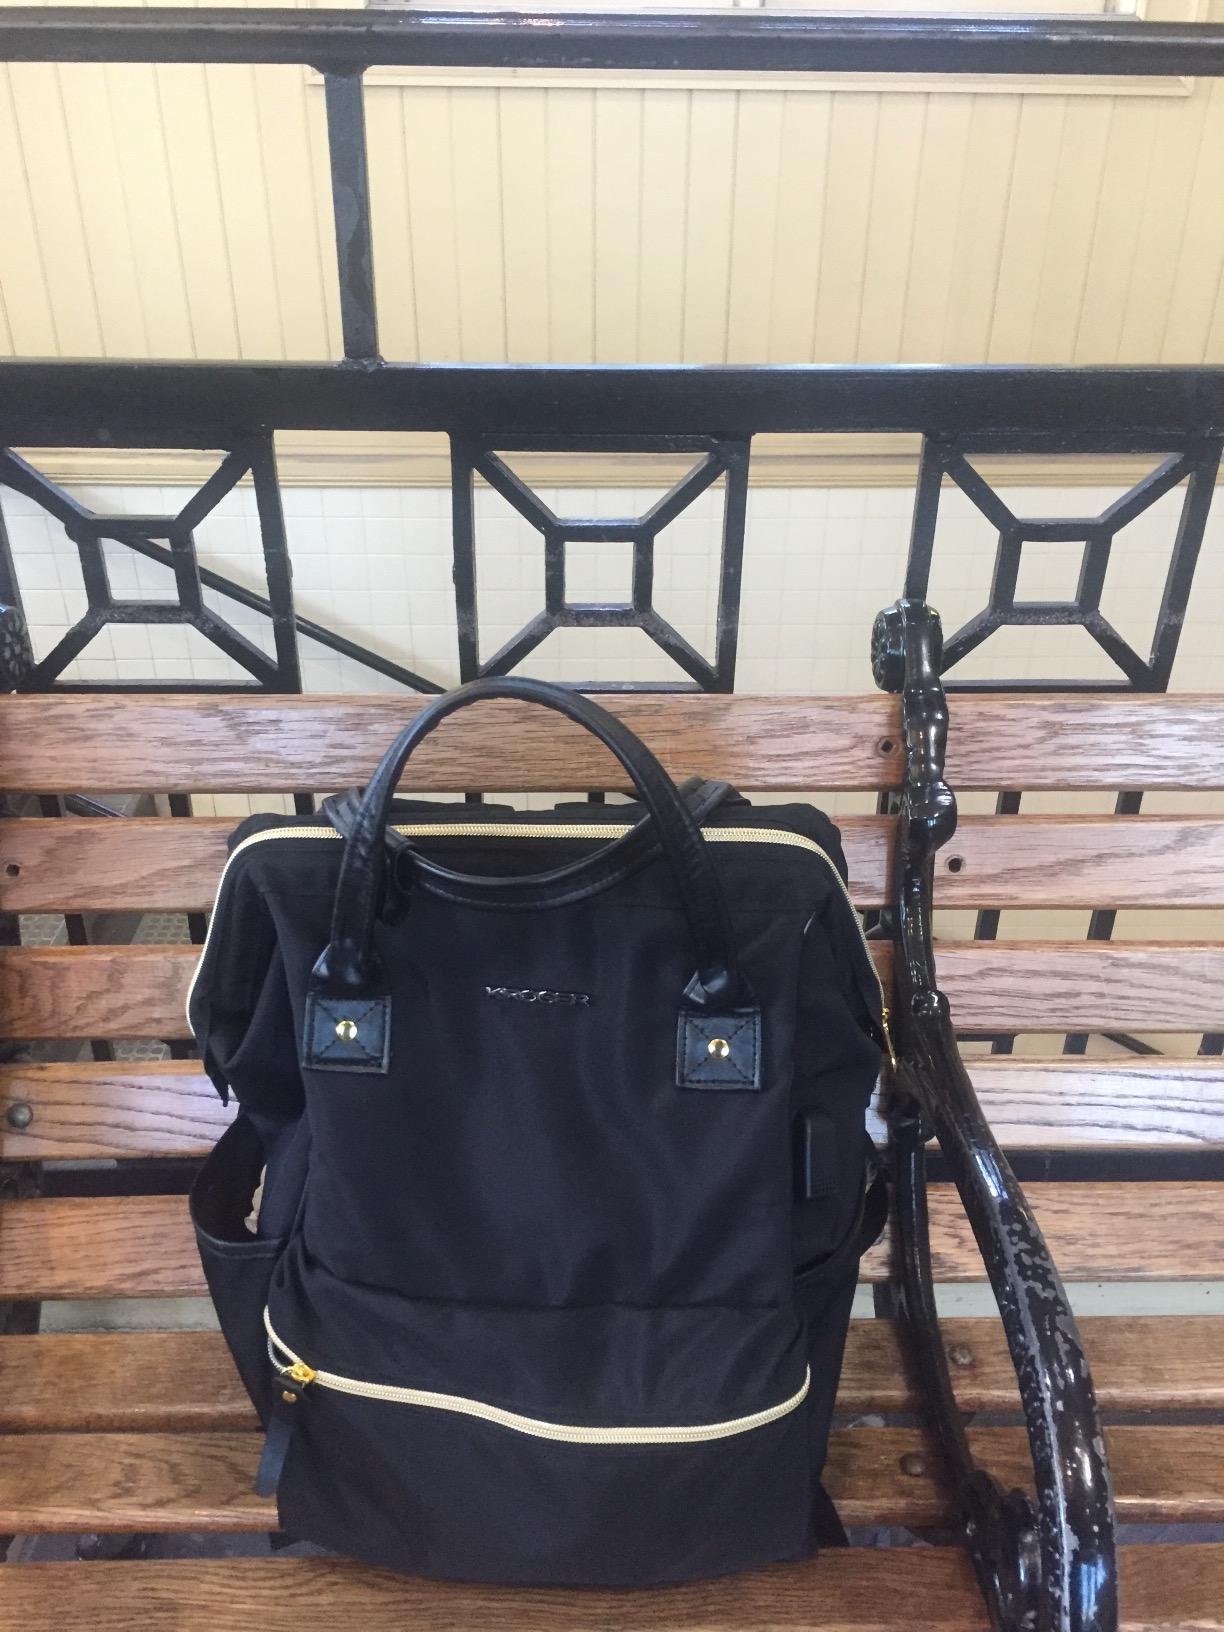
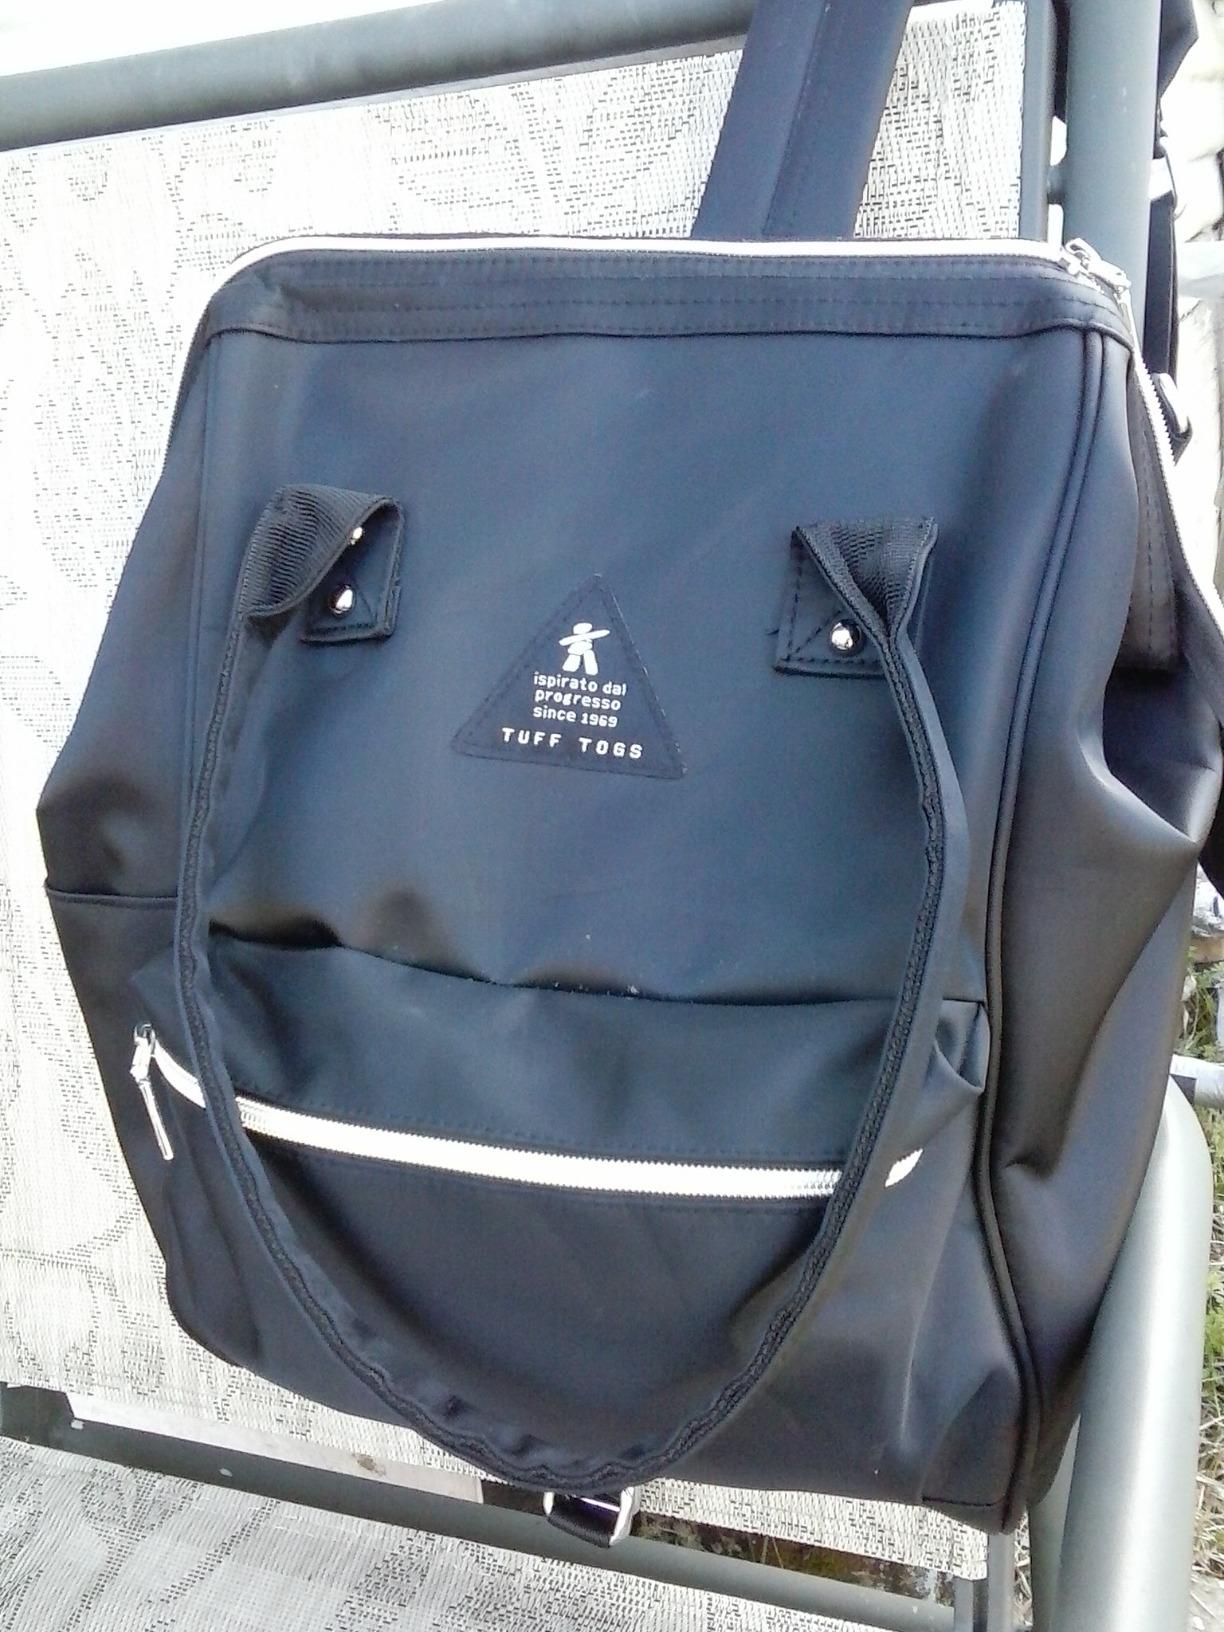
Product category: bag
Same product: no